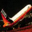
Label: airplane